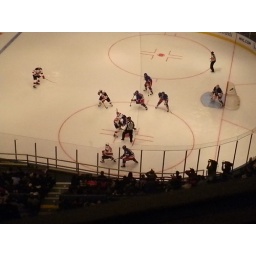
Devils defeated by Rangers 3-1 - fun in the box seats